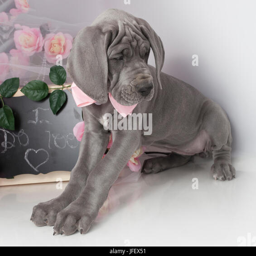
purebred puppy with a chalkboard that says i do too